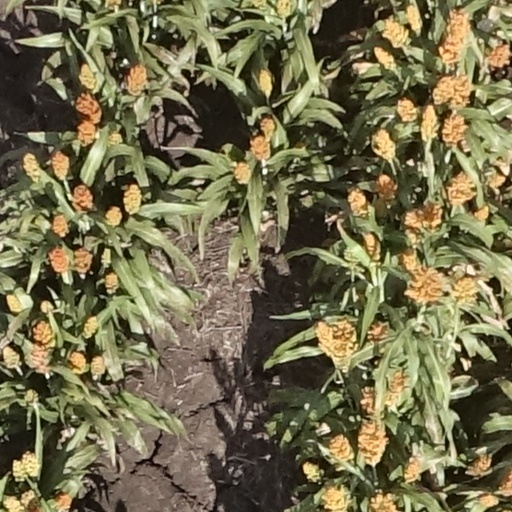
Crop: sorghum